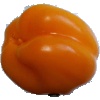
Label: yellow_pepper